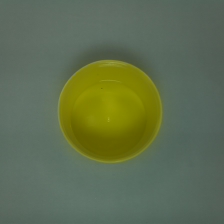
Color: yellow/gold
Cap type: standard cap